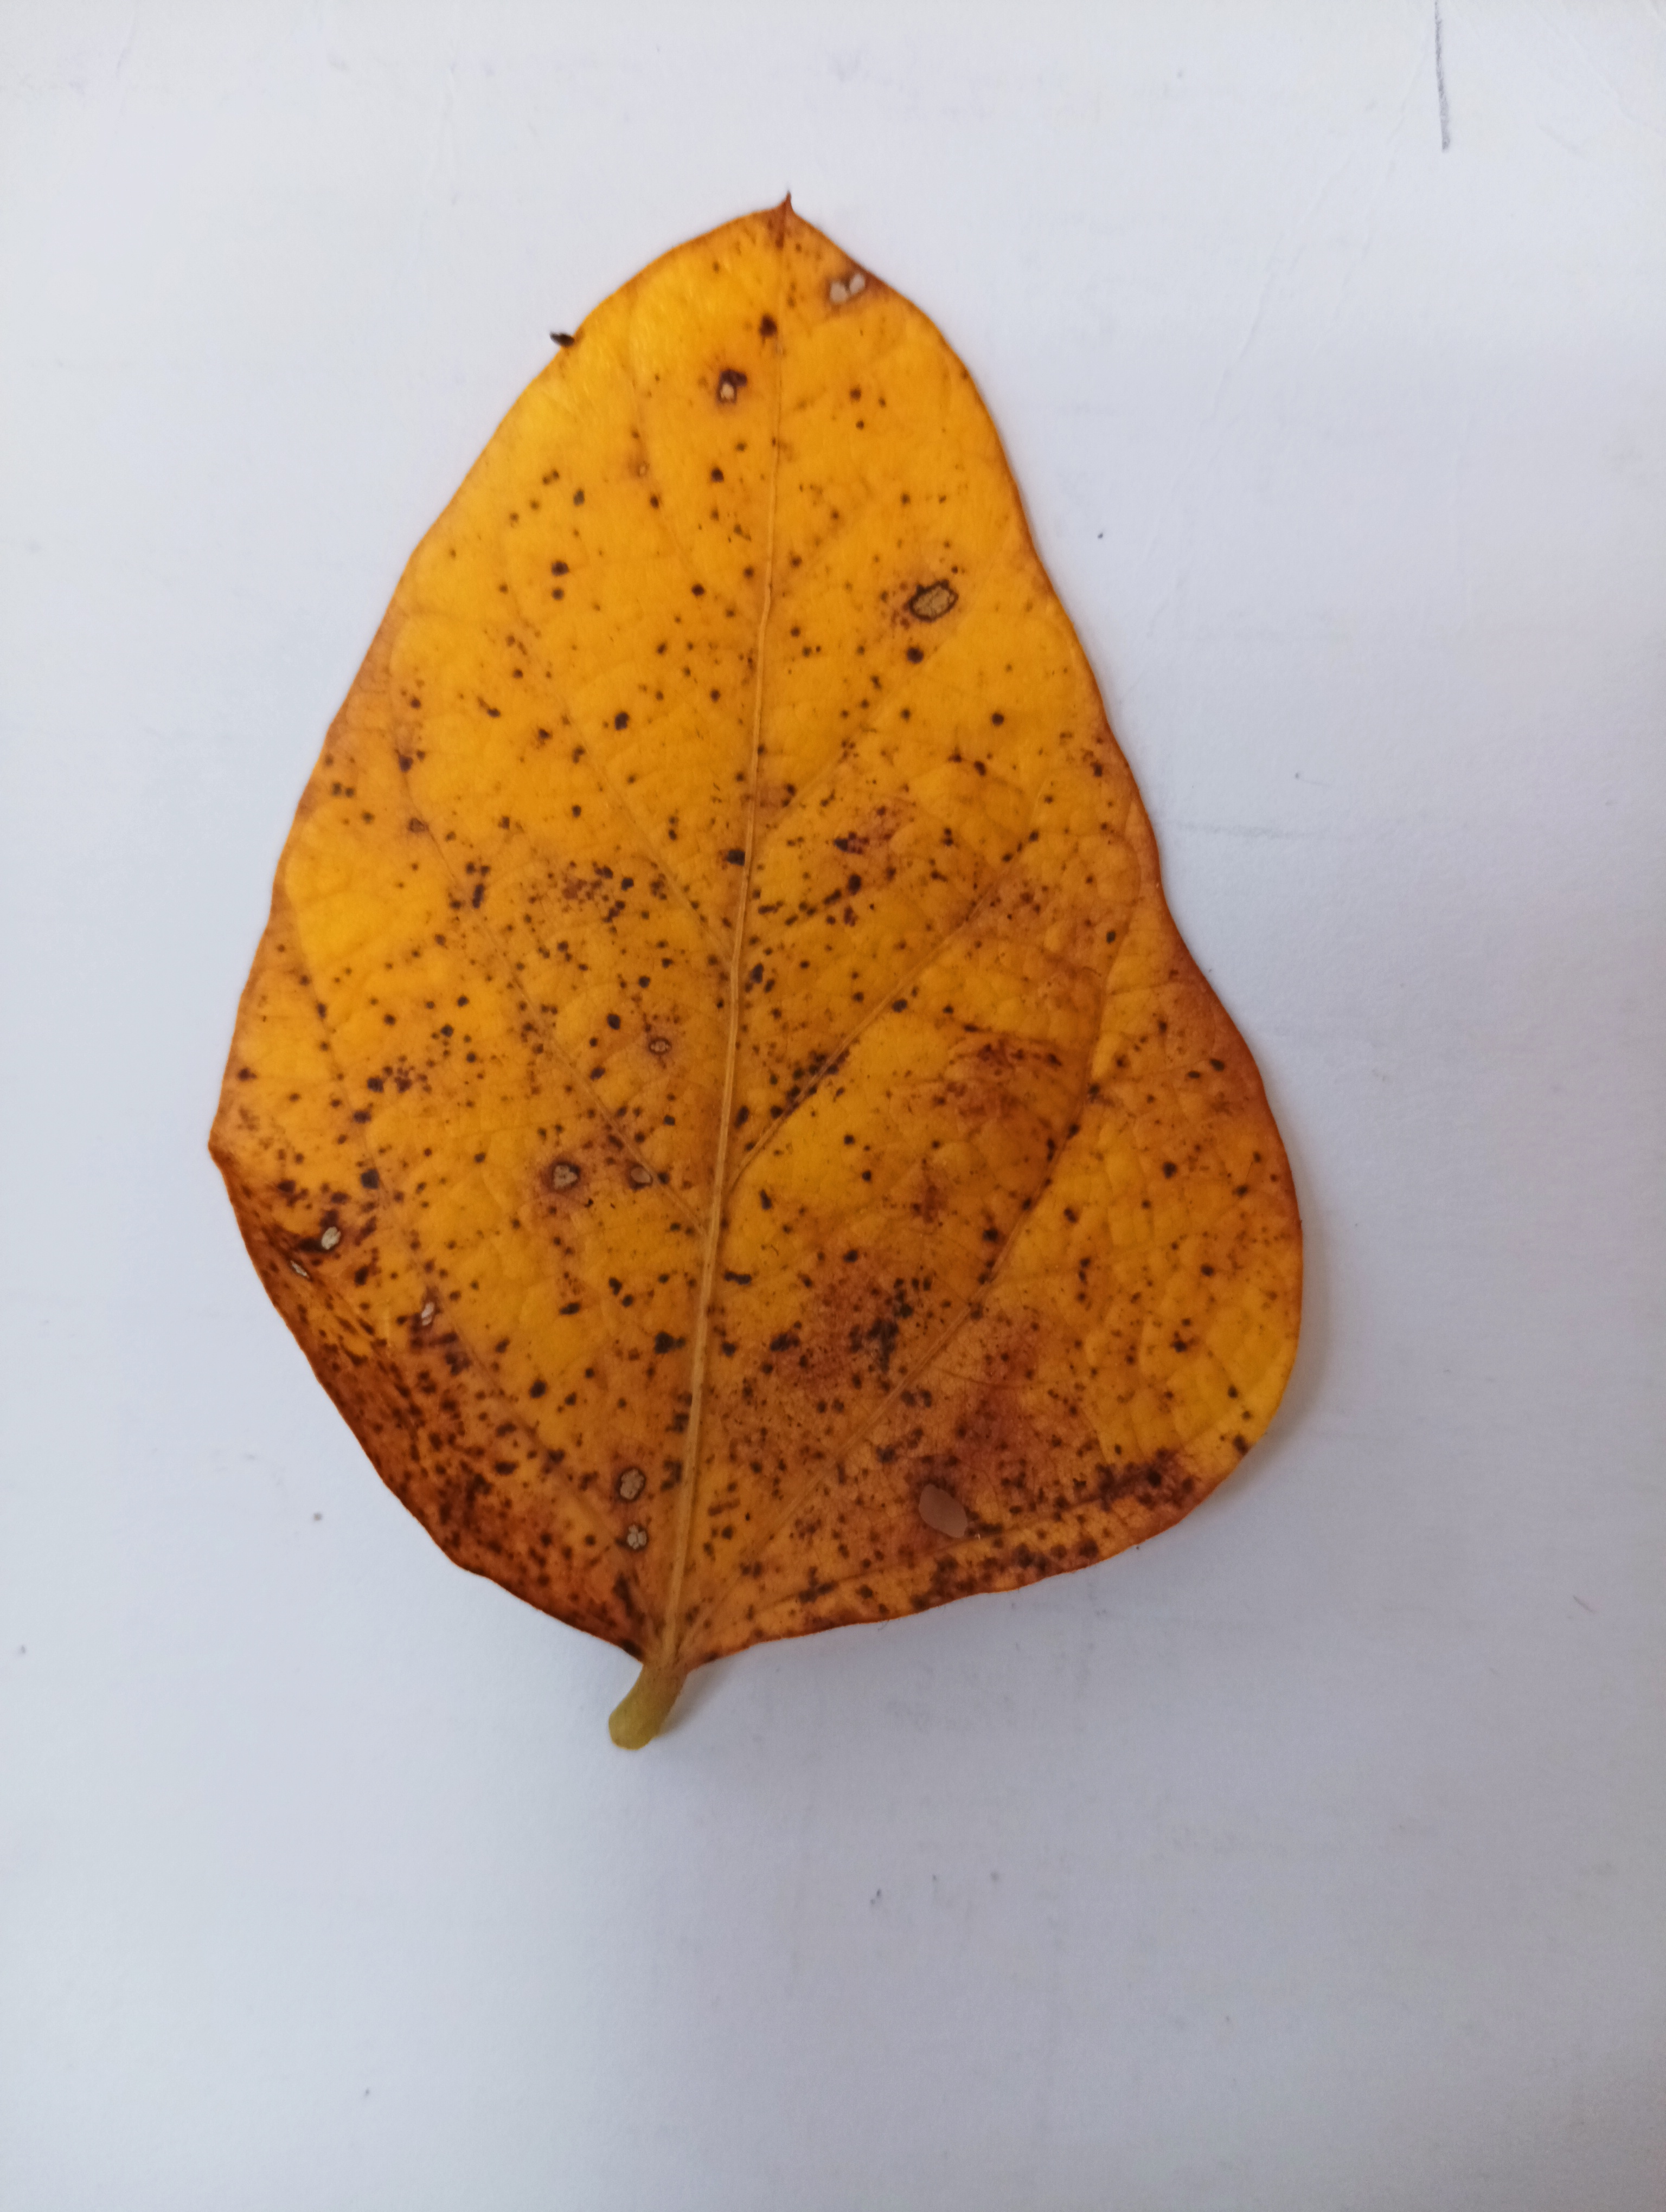
Label: Septoria_Brown_Spot